Luboshez Guang

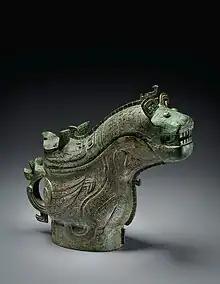
Luboshez guang

The Luboshez "guang" (Chinese: 觥; pinyin: gōng; Wade–Giles: kung) is a Chinese ritual bronze wine vessel, dated to the 13th-12th century BC during the Shang dynasty that was auctioned off by Christie's during the annual Asia Week NY auctions of 2021 for a total of $8.6 million.